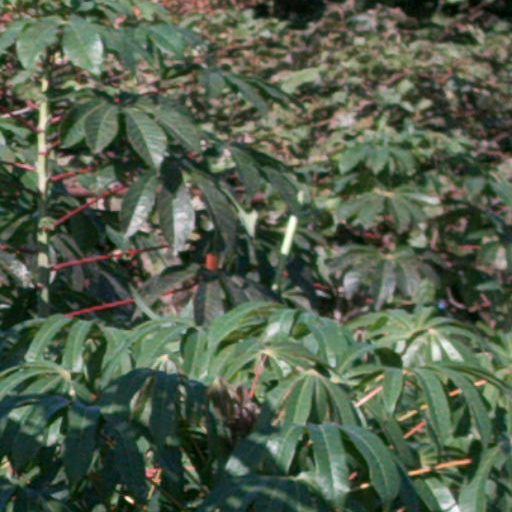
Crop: cassava